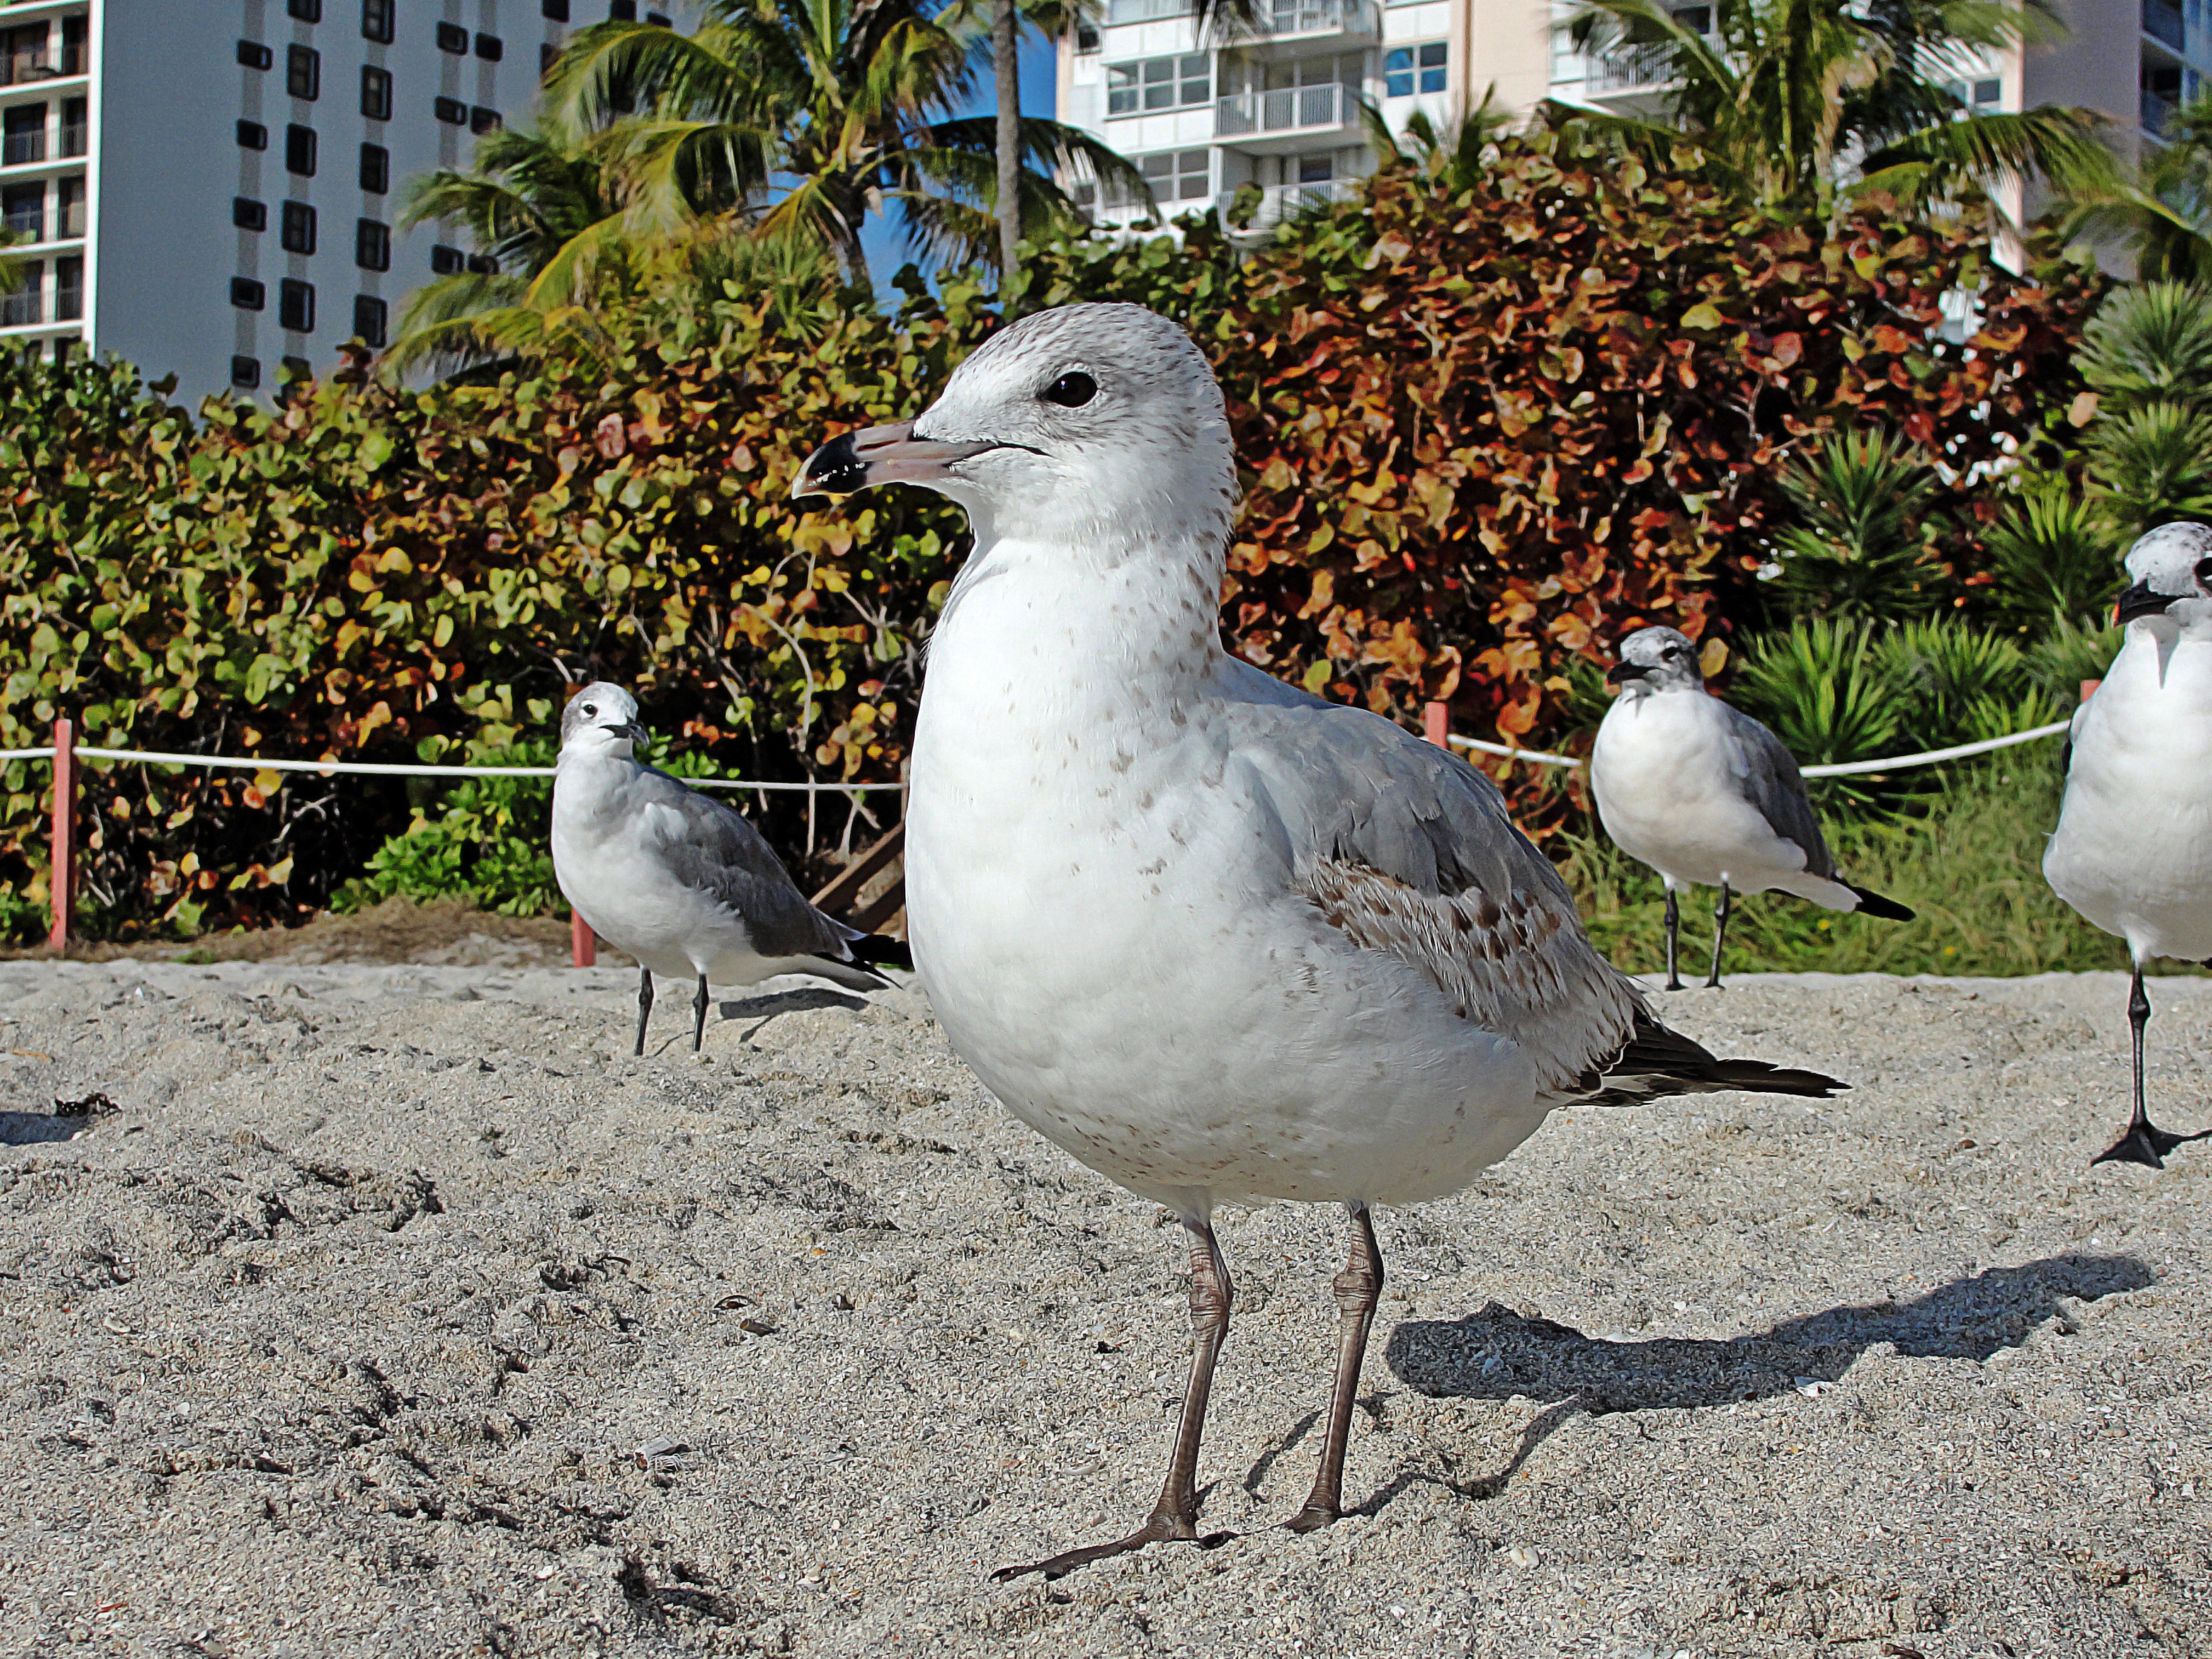
beach, bird, seabird, seagull, wildlife, gull, fauna, seabirds, vertebrate, charadriiformes, pigeons and doves